Papaver somniferum

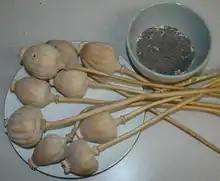
Dried poppy seed pods and stems (plate), and seeds (bowl)

The opium poppy is the principal source of opium, the dried latex produced by the seed pods. Opium contains a class of naturally occurring alkaloids known as opiates, that include morphine, codeine, thebaine, oripavine, papaverine and noscapine. The specific epithet "somniferum" means "sleep-bringing", referring to the sedative properties of some of these opiates.